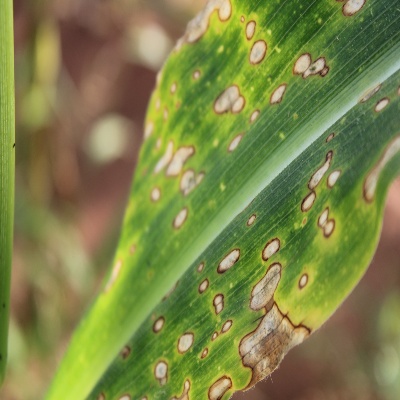
Crop: Maize
Condition: leaf spot